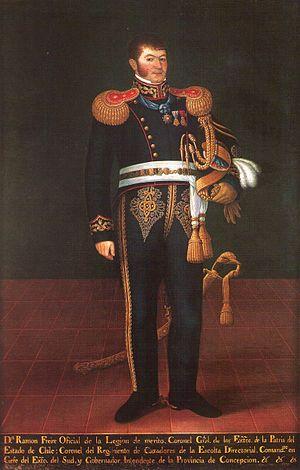
Ramón Freire Serrano, né à Santiago le 29 novembre 1787 et mort le 9 décembre 1851, est un général et homme d'État chilien. Il fut Directeur suprême de 1823 à 1826, puis président du Chili en 1827.